The Wine of Summer

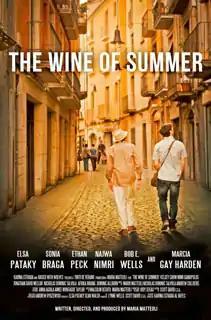
Official poster

The Wine of Summer is a 2013 romantic drama film written, directed and produced by Maria Matteoli, starring Elsa Pataky, Sônia Braga, Ethan Peck, Najwa Nimri, Bob Wells and Marcia Gay Harden.